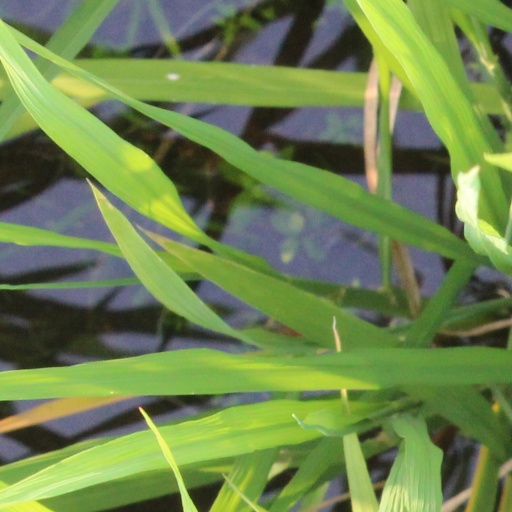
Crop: rice